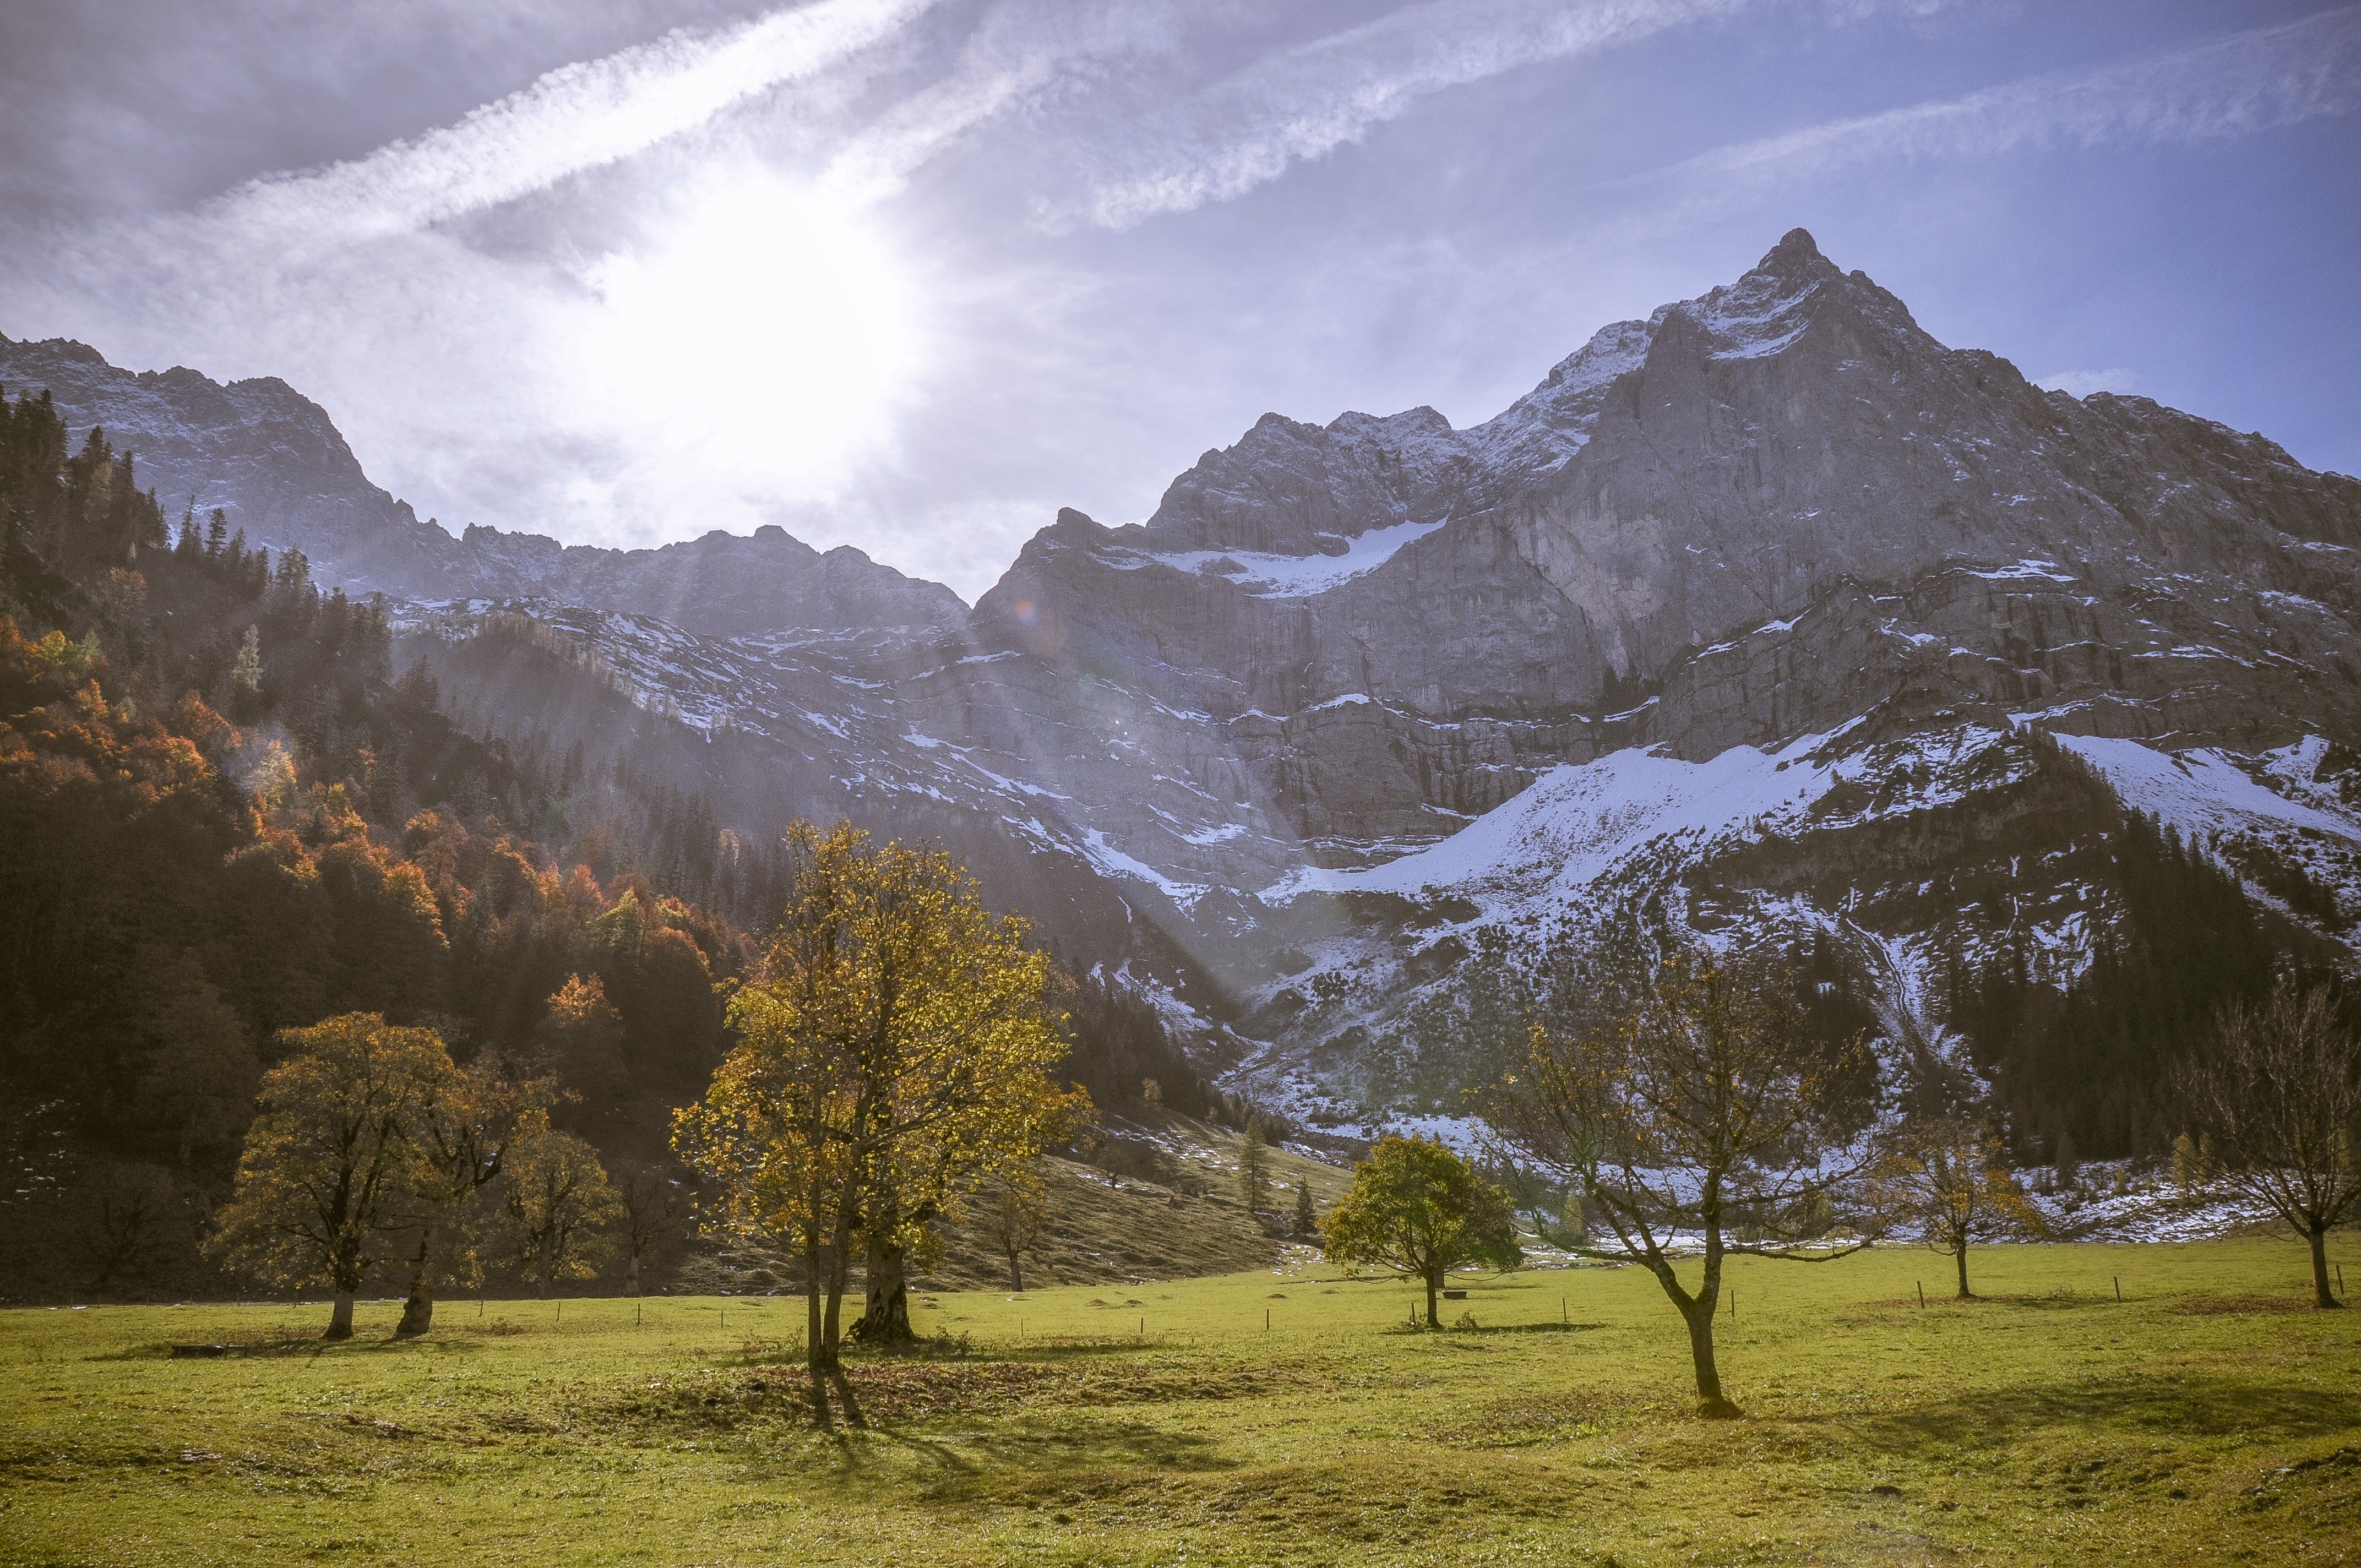
landscape, tree, nature, wilderness, mountain, cloud, meadow, sunlight, morning, hill, valley, mountain range, autumn, weather, alpine, lighting, ridge, trees, mountains, alps, plateau, back light, rural area, eng, landform, karwendel, geographical feature, atmospheric phenomenon, mountainous landforms